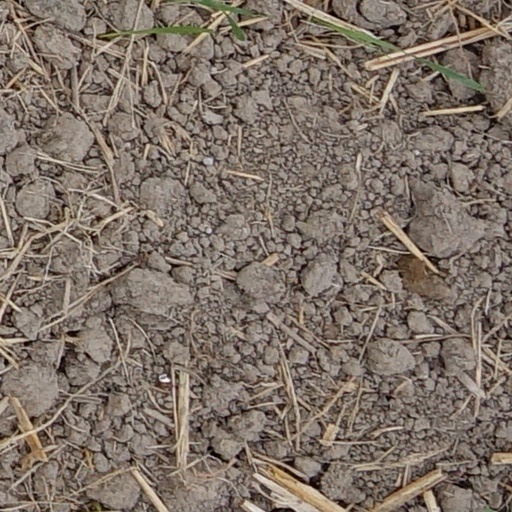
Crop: wheat